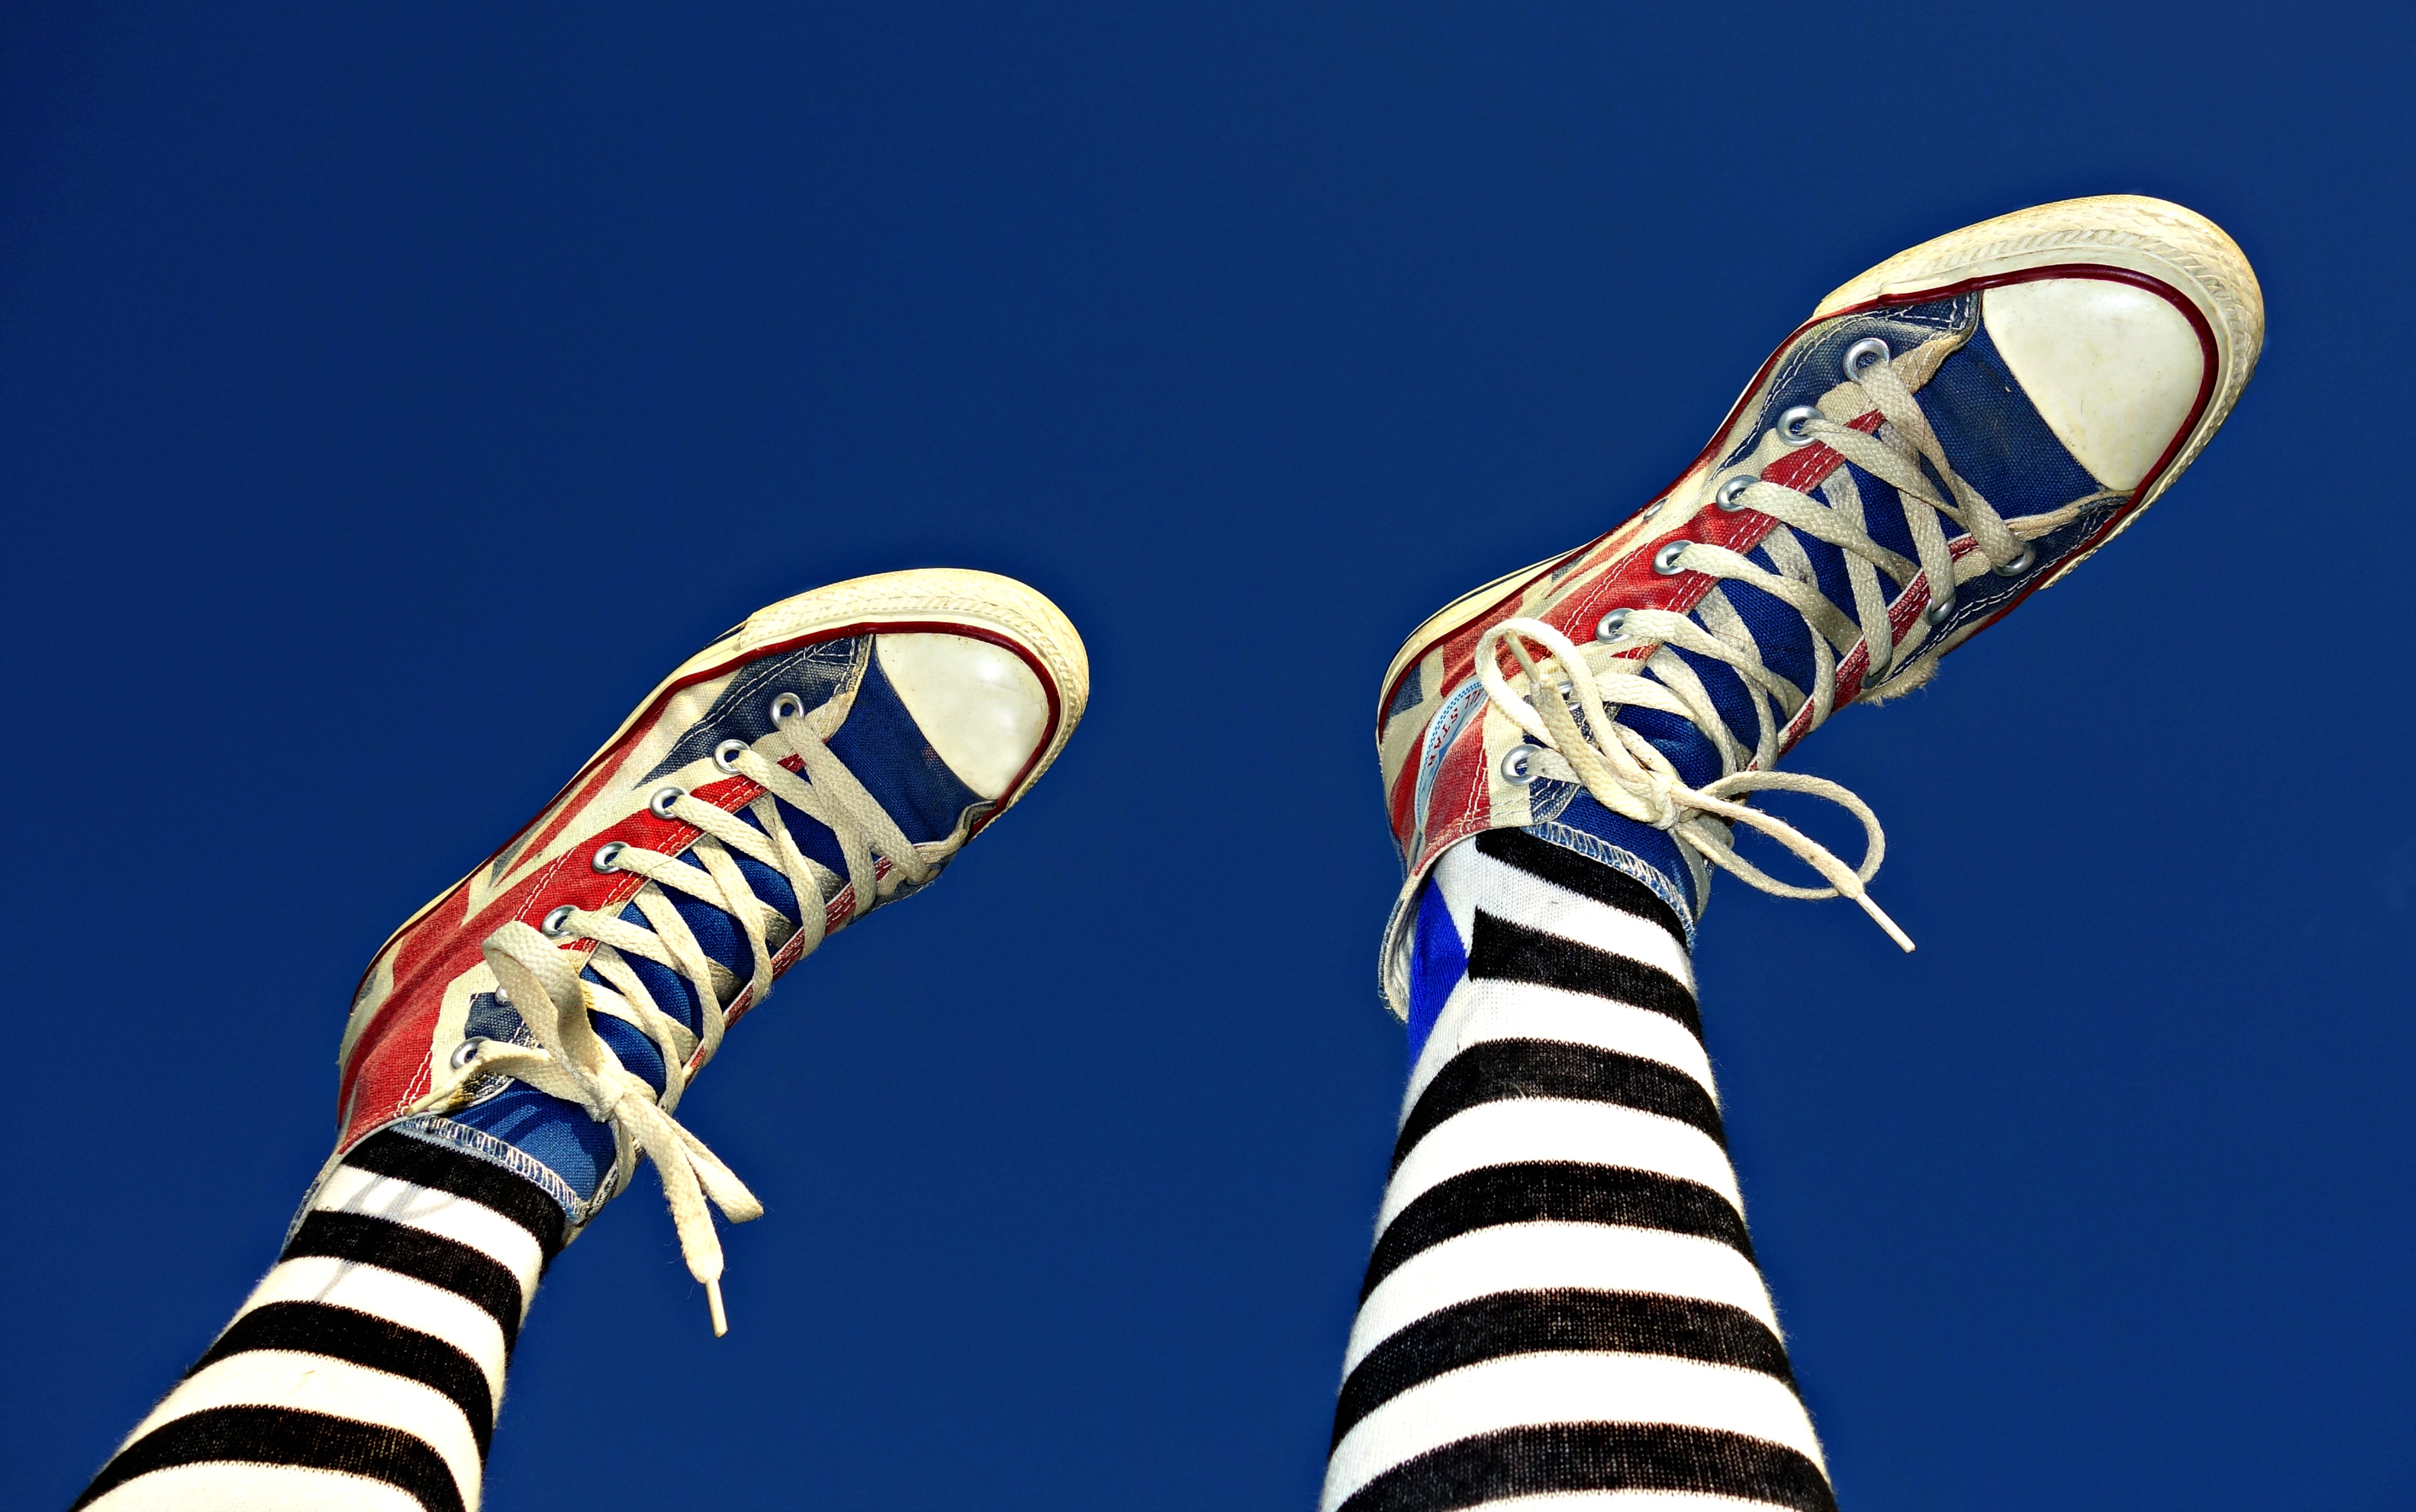
shoe, female, fashion, toy, illustration, cool, legs, sneakers, stripes, footwear, style, tights, hip, fashion model, stripy tights, flag of the united states